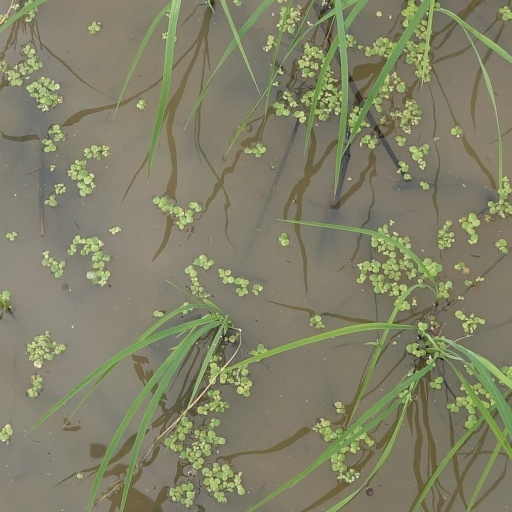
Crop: rice